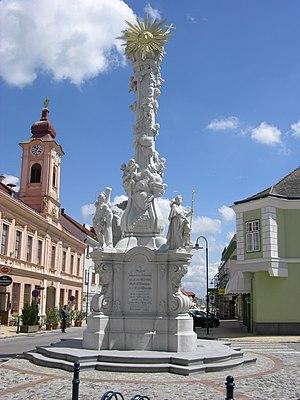
Zistersdorf est une commune autrichienne du district de Gänserndorf en Basse-Autriche.